The Adventures of Peregrine Pickle

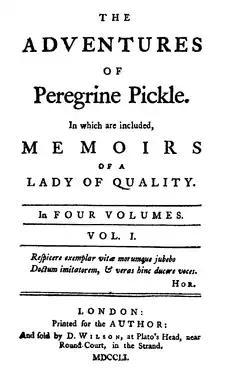
First edition title page

The Adventures of Peregrine Pickle is a picaresque novel by the Scottish author Tobias Smollett, first published in 1751 and revised and published again in 1758. It tells the story of an egotistical man who experiences luck and misfortunes in the height of 18th-century European society.